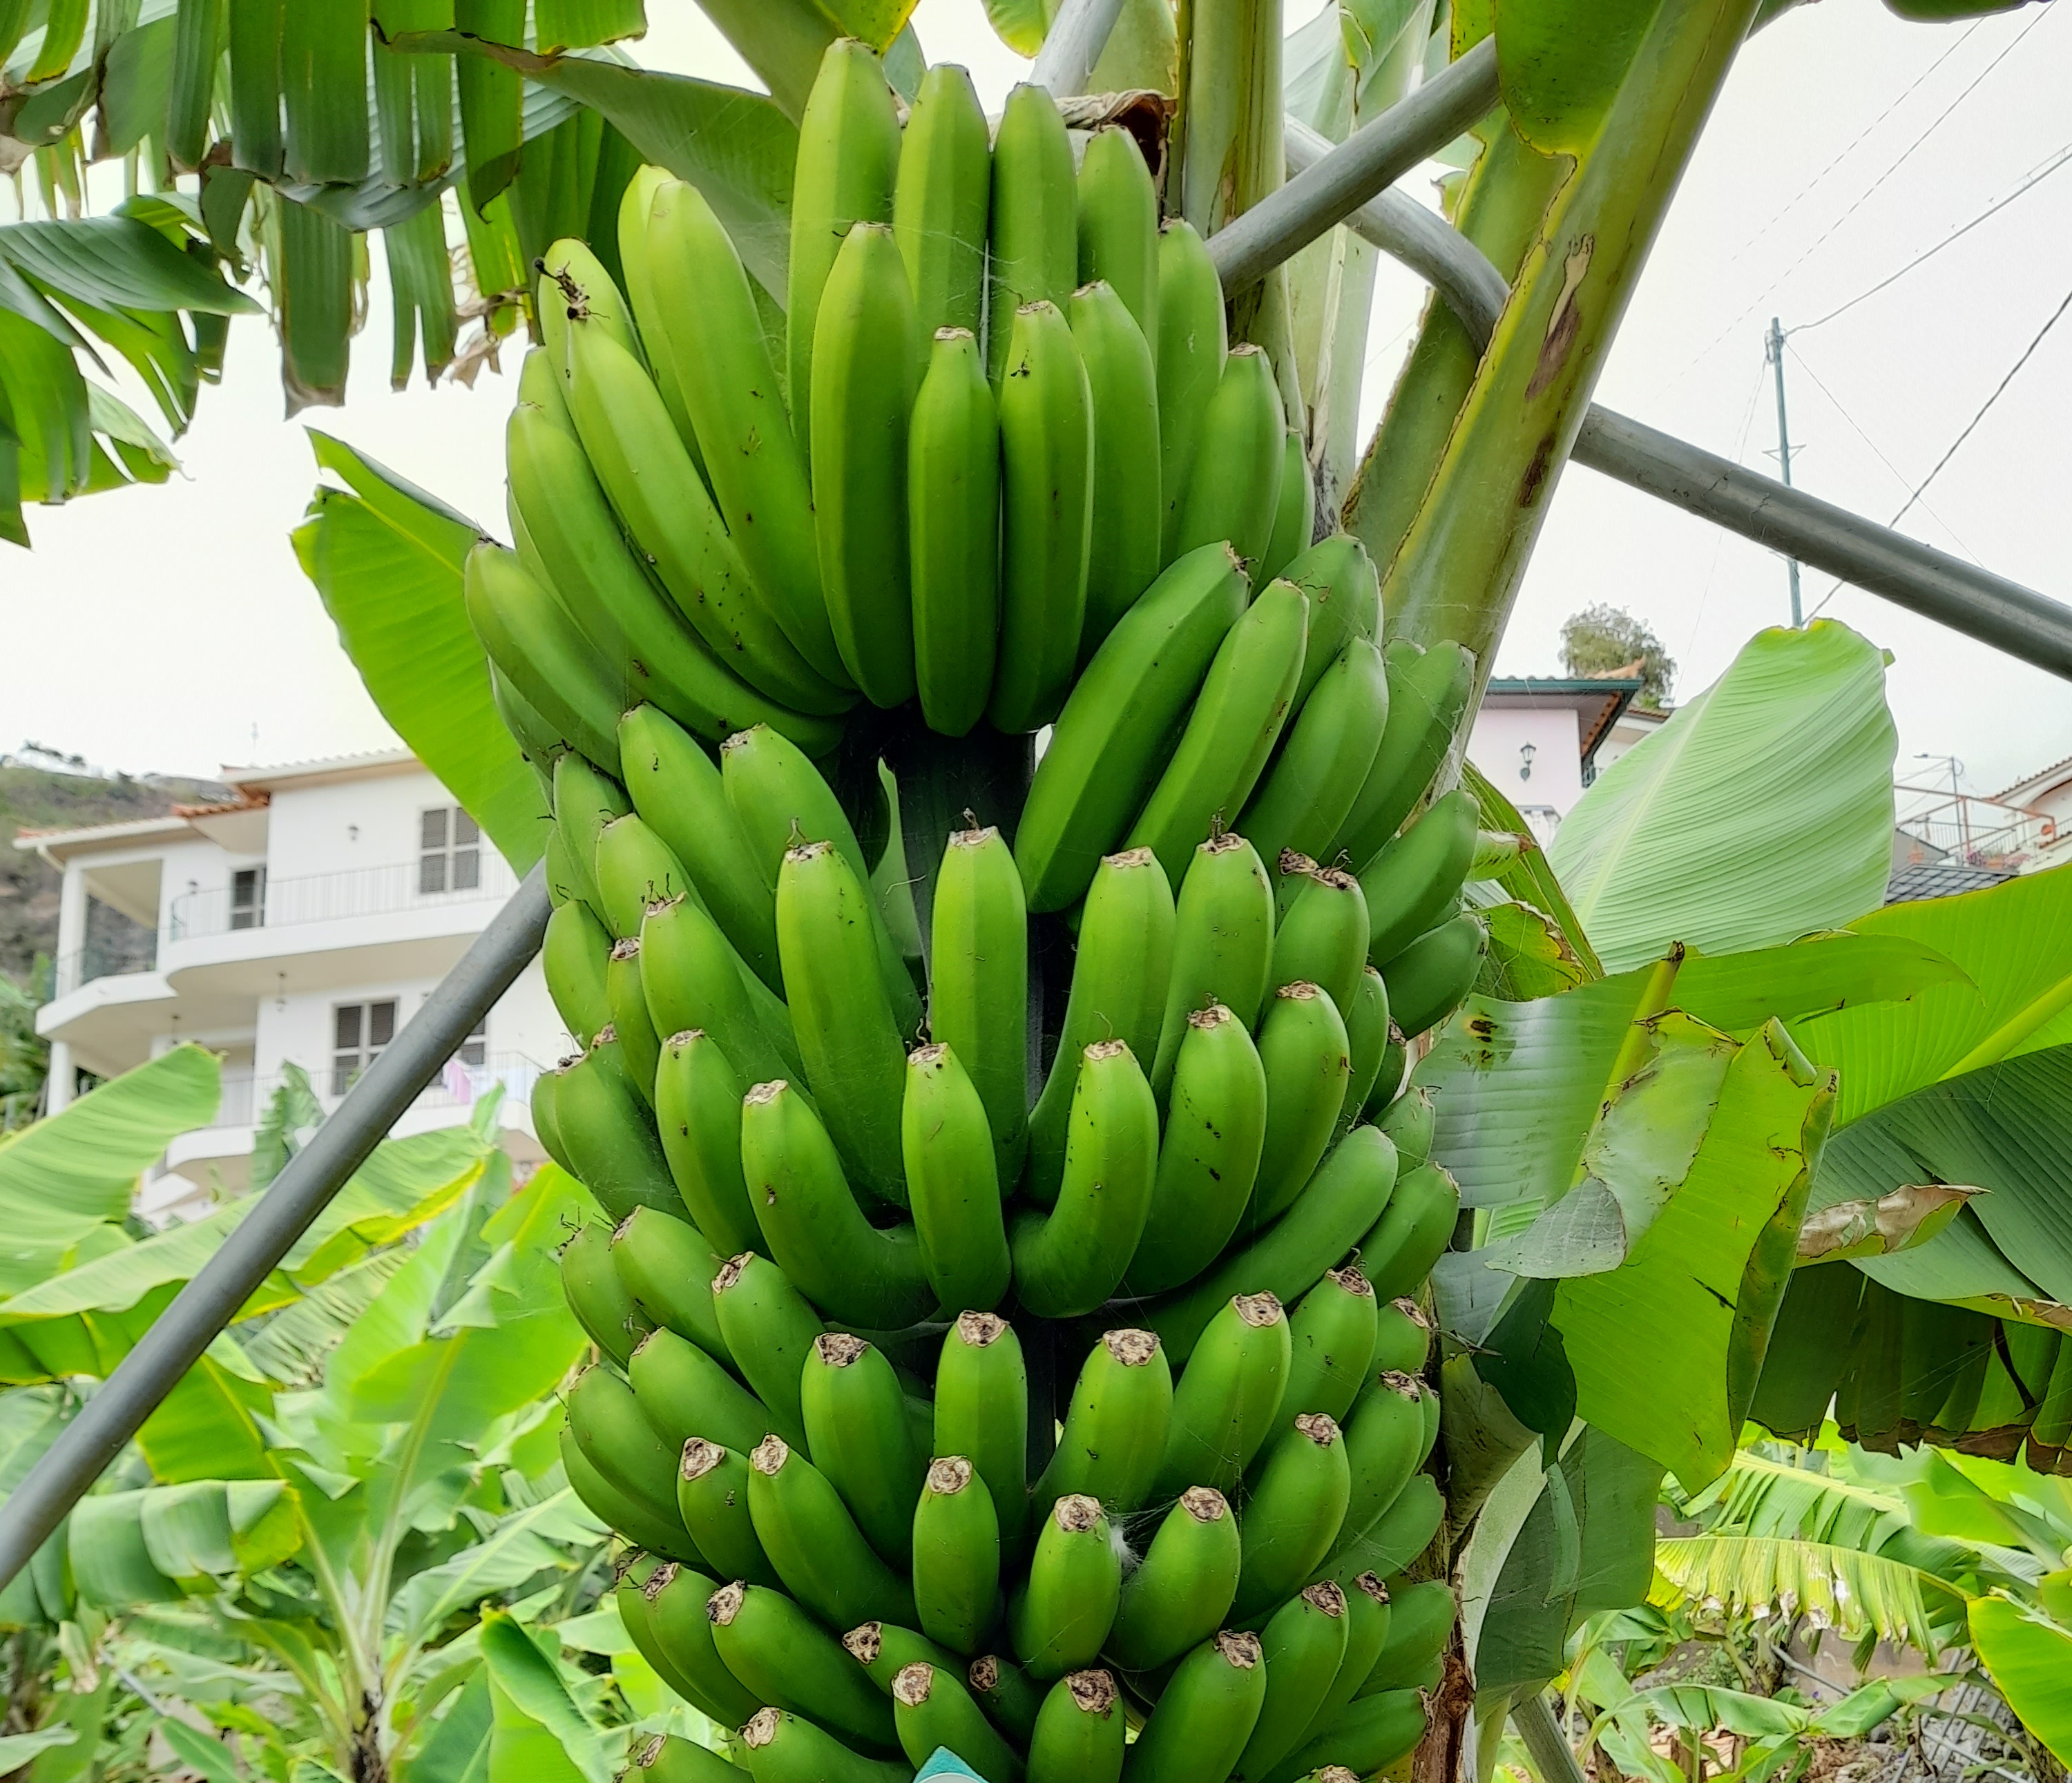
Label: Cut